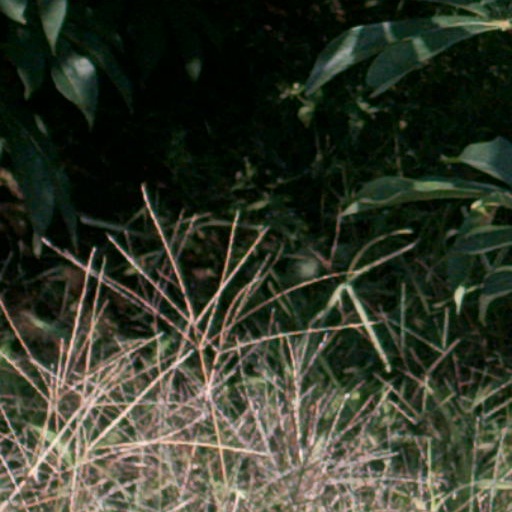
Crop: cassava